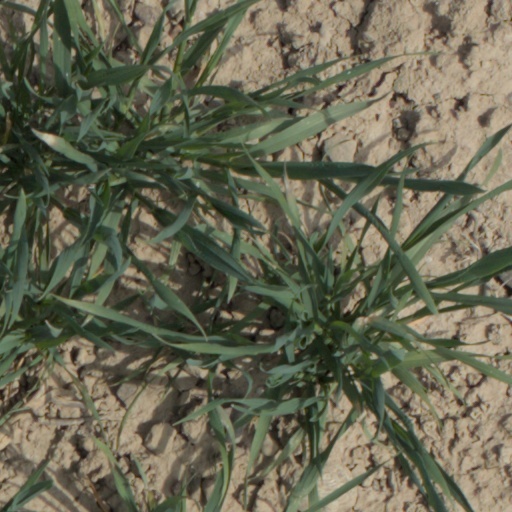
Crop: wheat